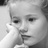
Emotion: neutral